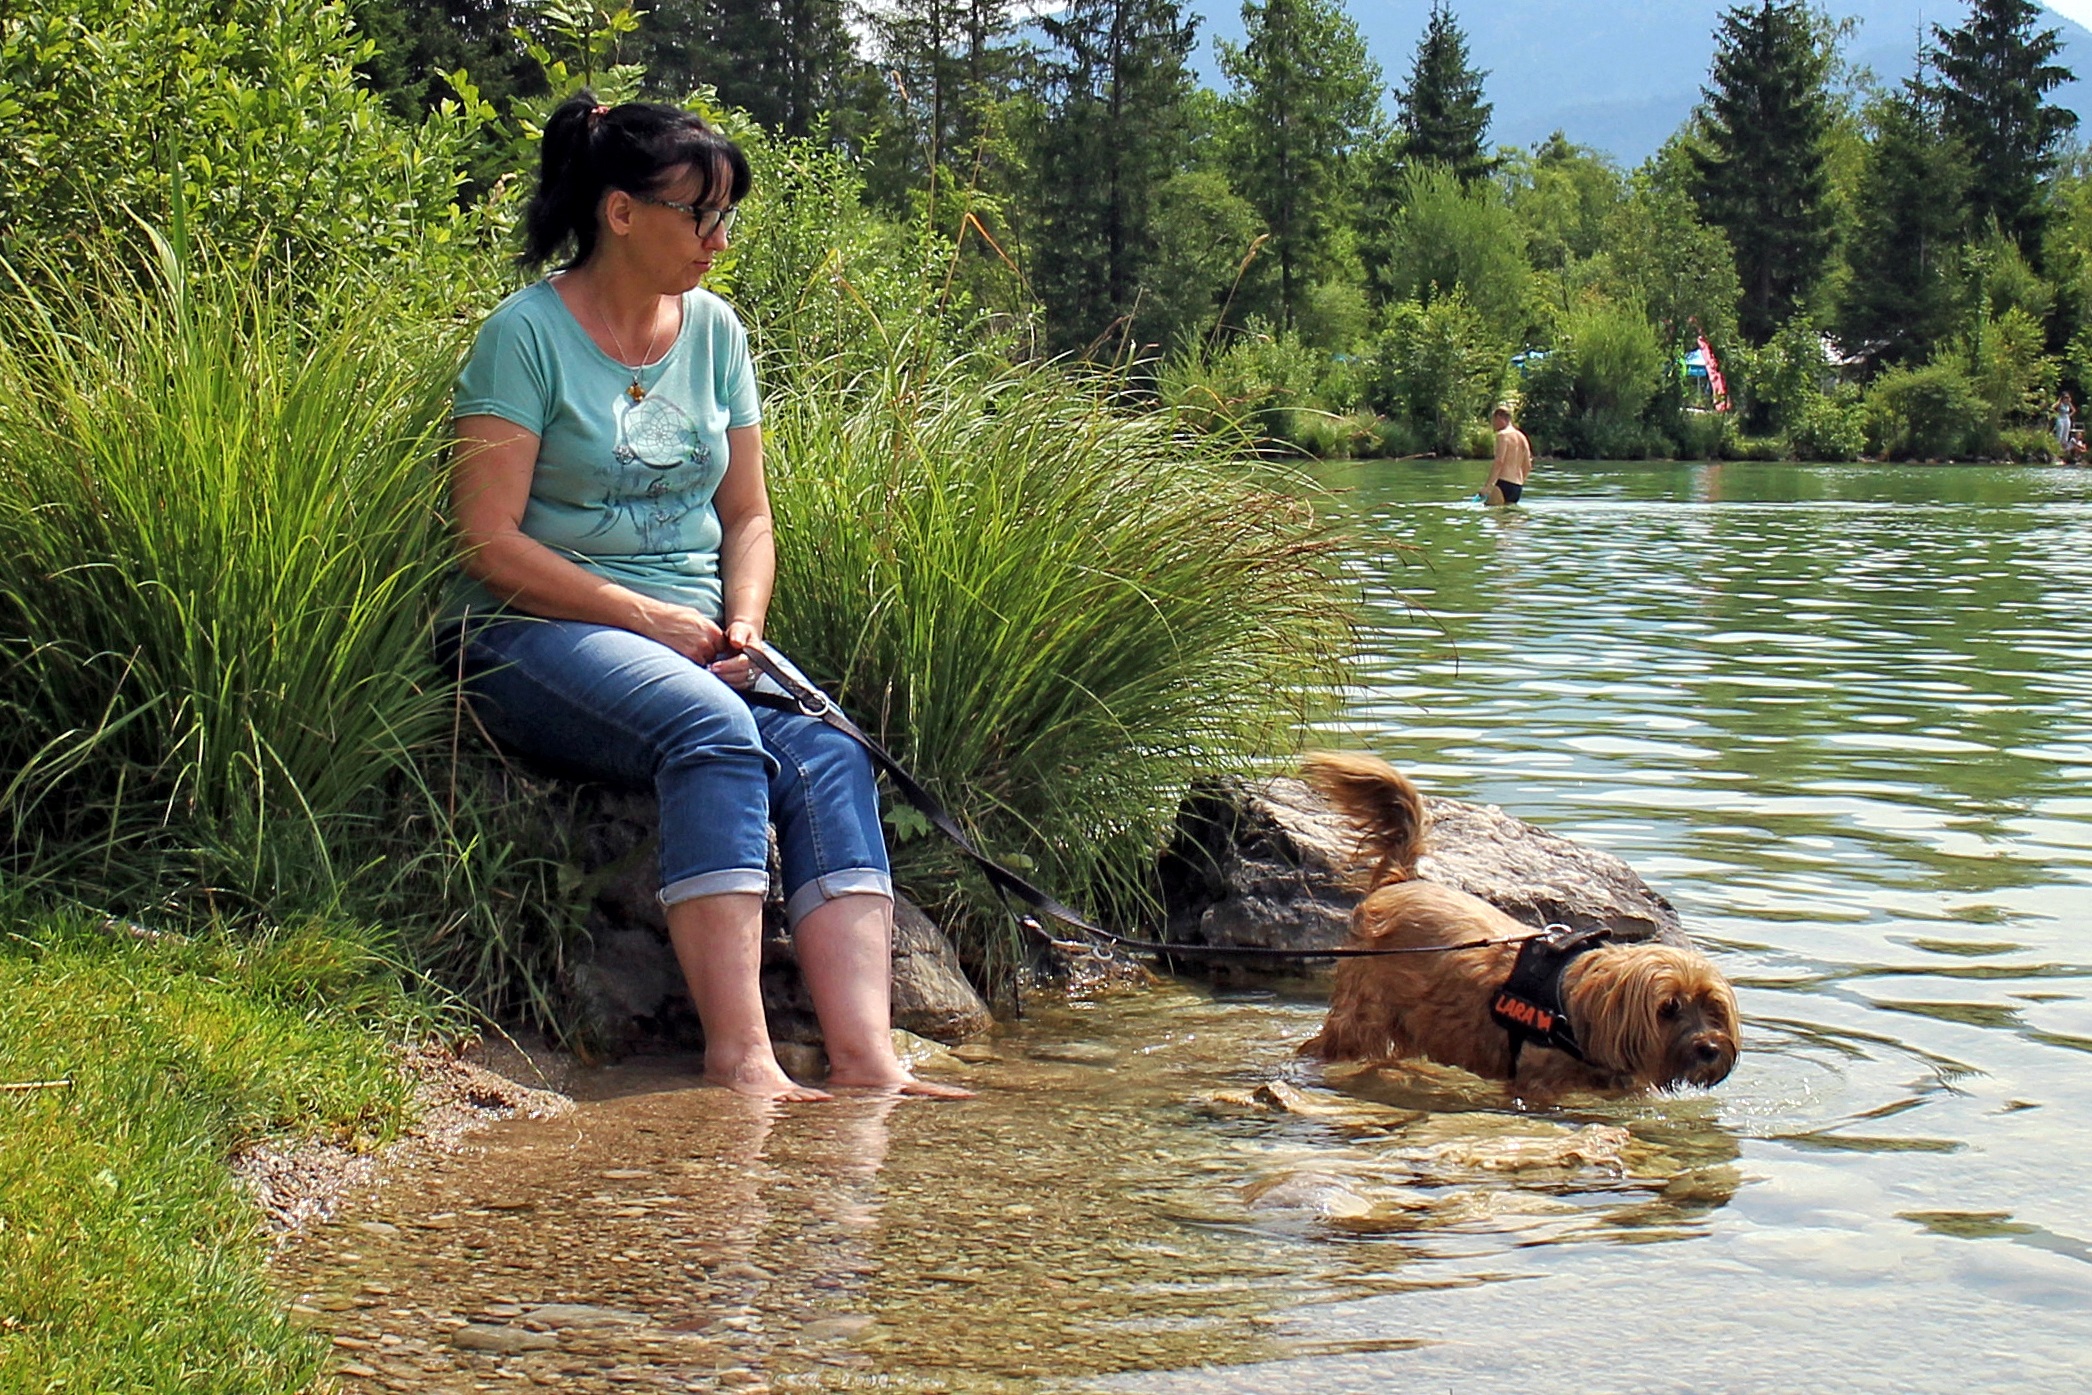
water, nature, wilderness, person, girl, feet, lake, dog, animal, river, pond, wildlife, swim, idyllic, relax, hike, human, rest, together, leisure, sit, bank, relaxation, break, out, quiet, mood, waters, idyll, cooling, resting place, recovery, on foot, cool down, treading water, kneippen